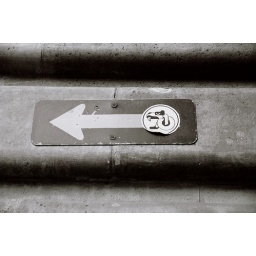
Spotted on the sidewalk in Mexico City. Sticker-type street art was very popular in the city.